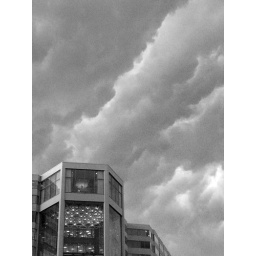
The building in this photo is Washington Square, an office block at Connecticut and L NW.DC090609-T7907ACBW-Connecticut&amp;amp;L_NW-StormApproaching(RF)